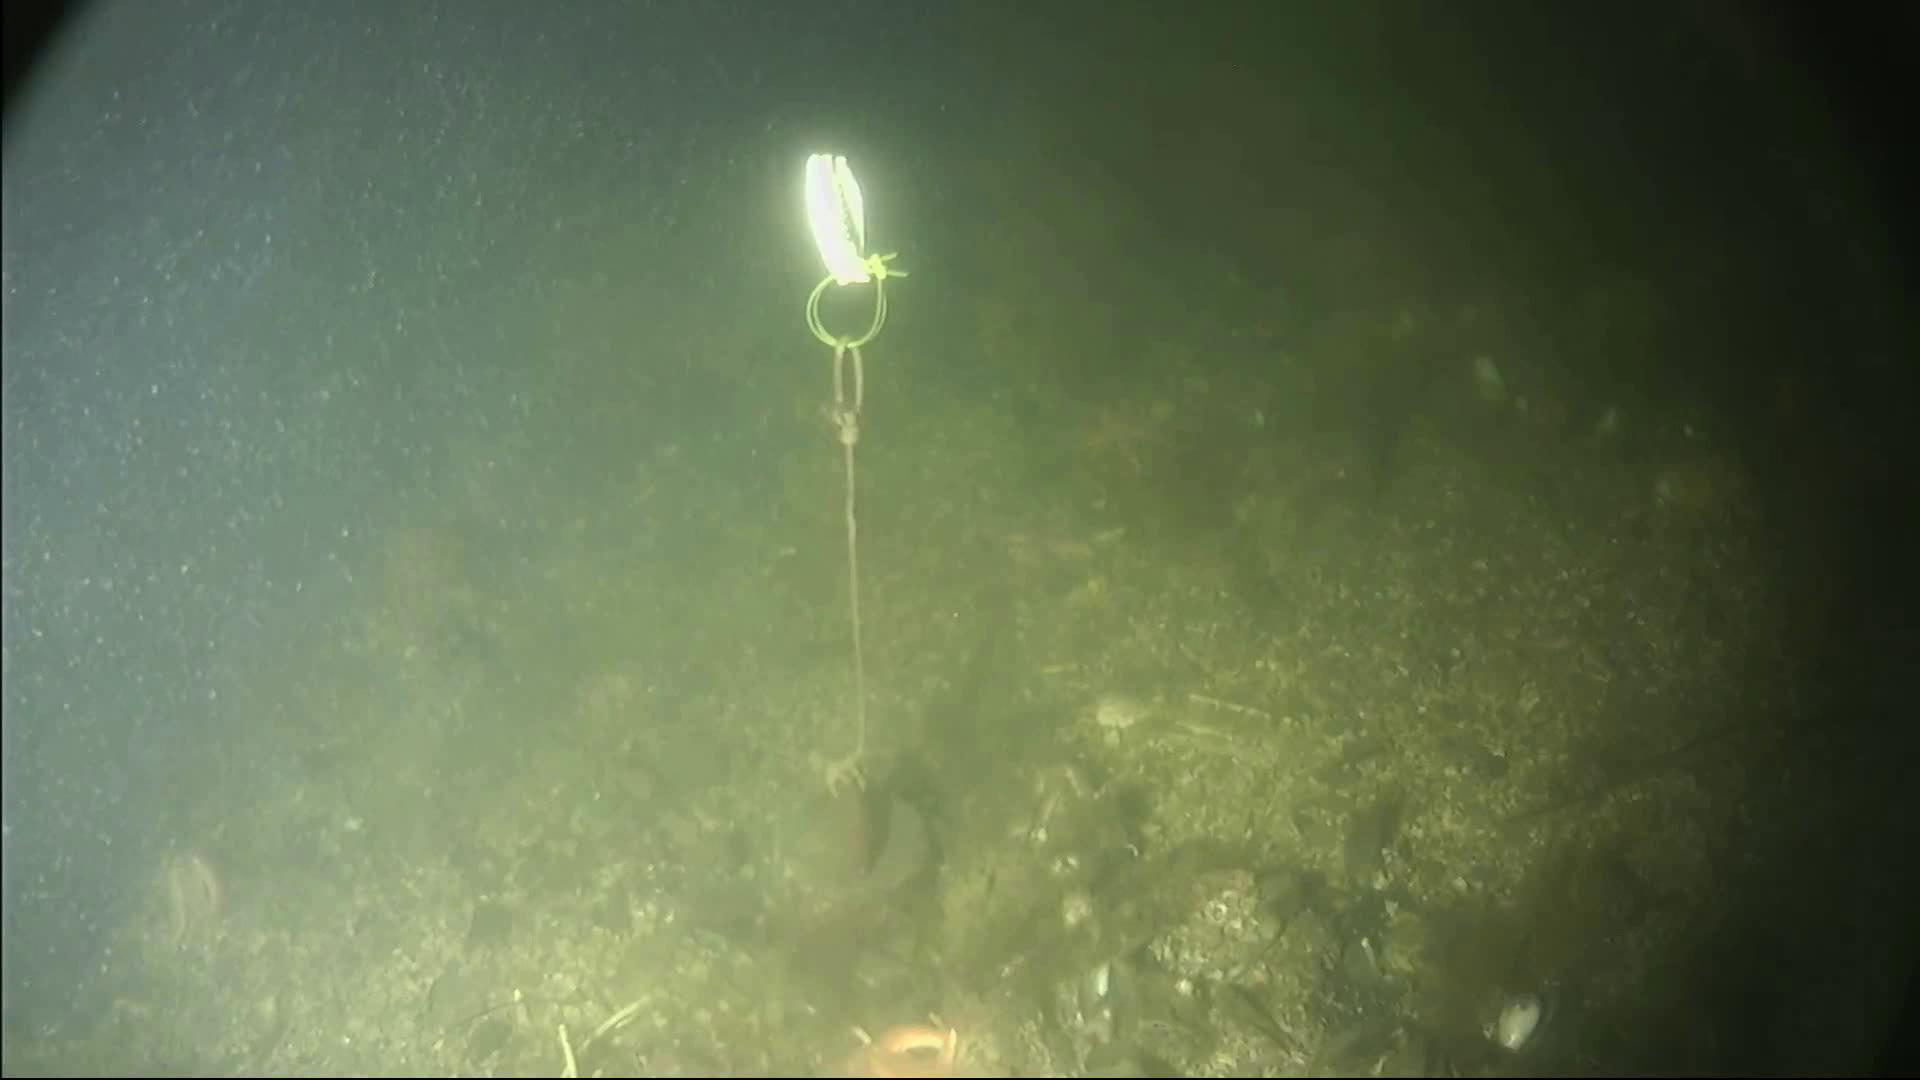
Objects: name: starfish